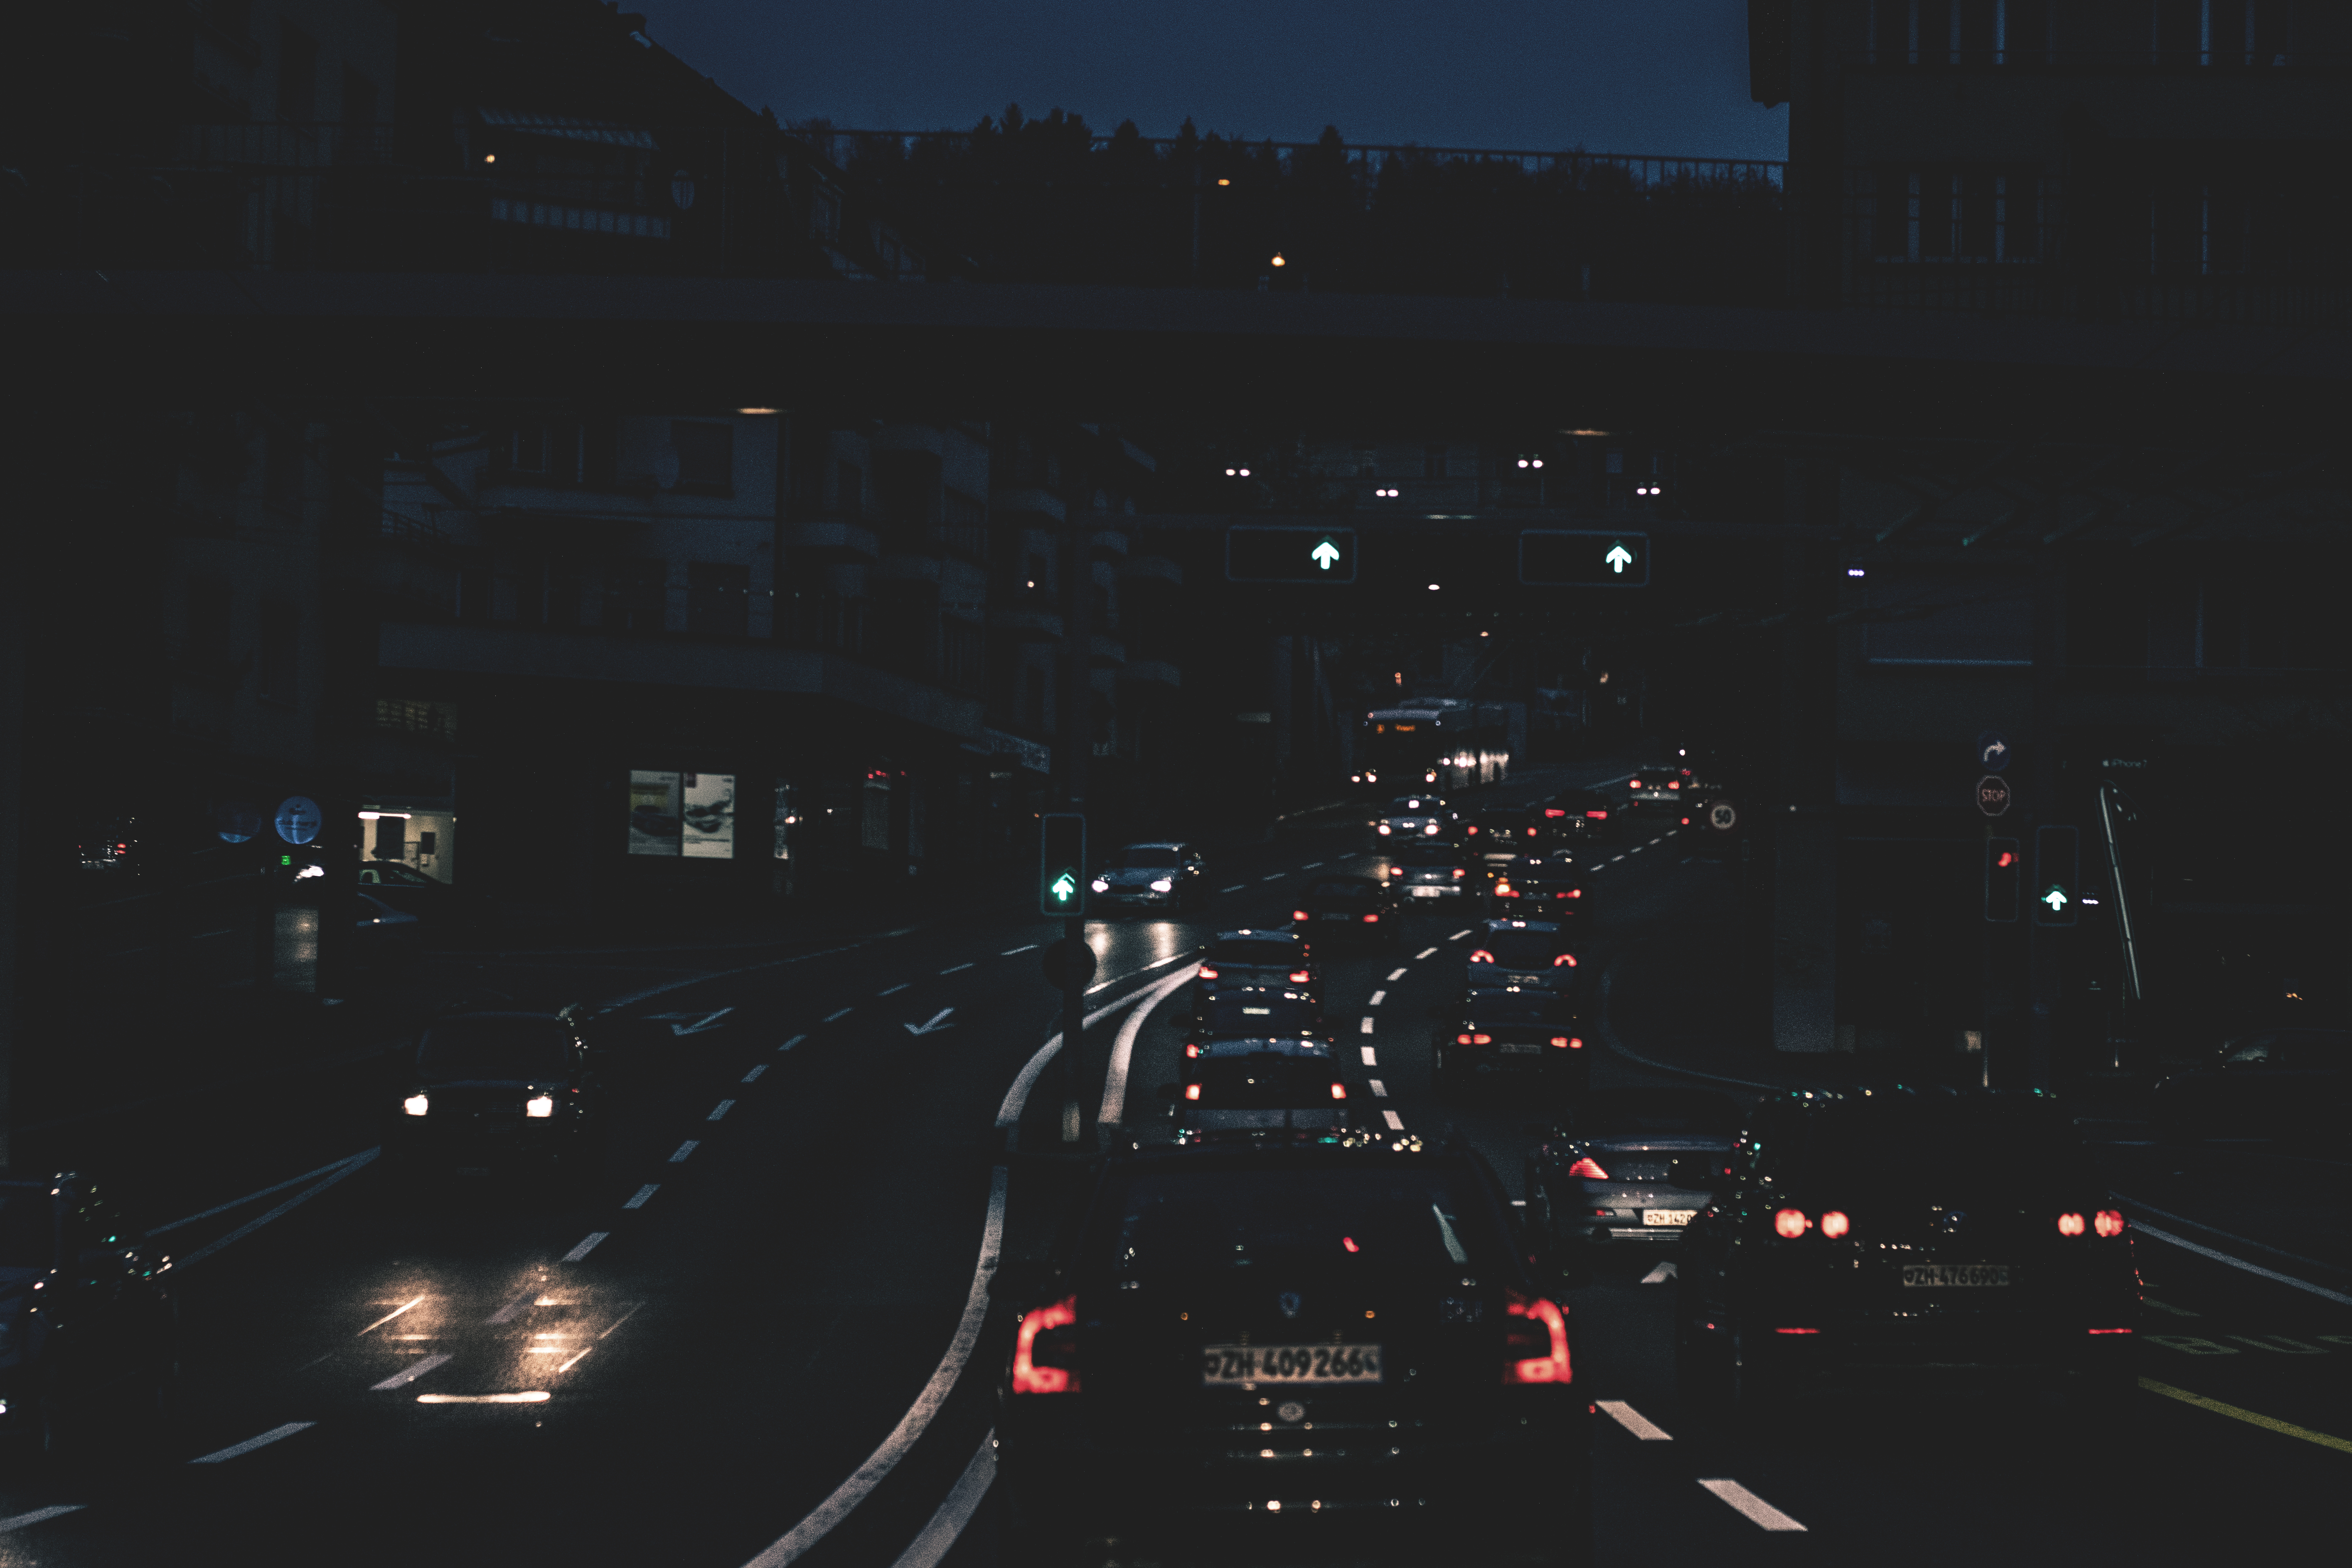
light, blur, road, traffic, street, night, highway, driving, city, travel, dark, motion, dusk, transportation, evening, reflection, drive, darkness, speed, automotive, trees, buildings, cars, fast, midnight, vehicles, screenshot, car lights, atmosphere of earth